Postage stamps and postal history of Crete

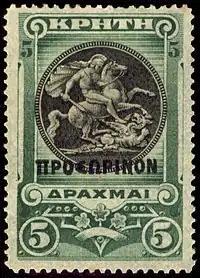
A 1900 stamp

In 1898 Crete obtained autonomy under Ottoman suzerainty, and was garrisoned by an international military force from Britain, France, Italy and Russia, who had intervened against Ottoman control to grant autonomy to the island,